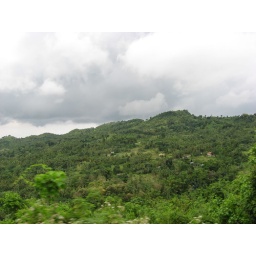
Green mountains in the clouds